2010 Little League World Series

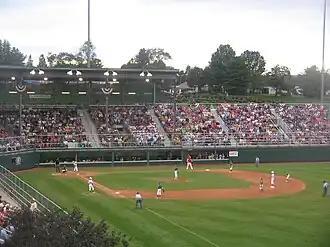
Japan vs. Mexico in a Pool C game

On April 14, 2010, Little League announced that starting in 2010, round robin play would be replaced by a double-elimination bracket in each pool. The winners of each pool will advance to single elimination US and International Championship games and the winners of those games will advance to the World Championship game. Every team will play a minimum of three games: the four teams that lose their first two games will cross over and play special US vs. International games.